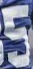
Number: 5